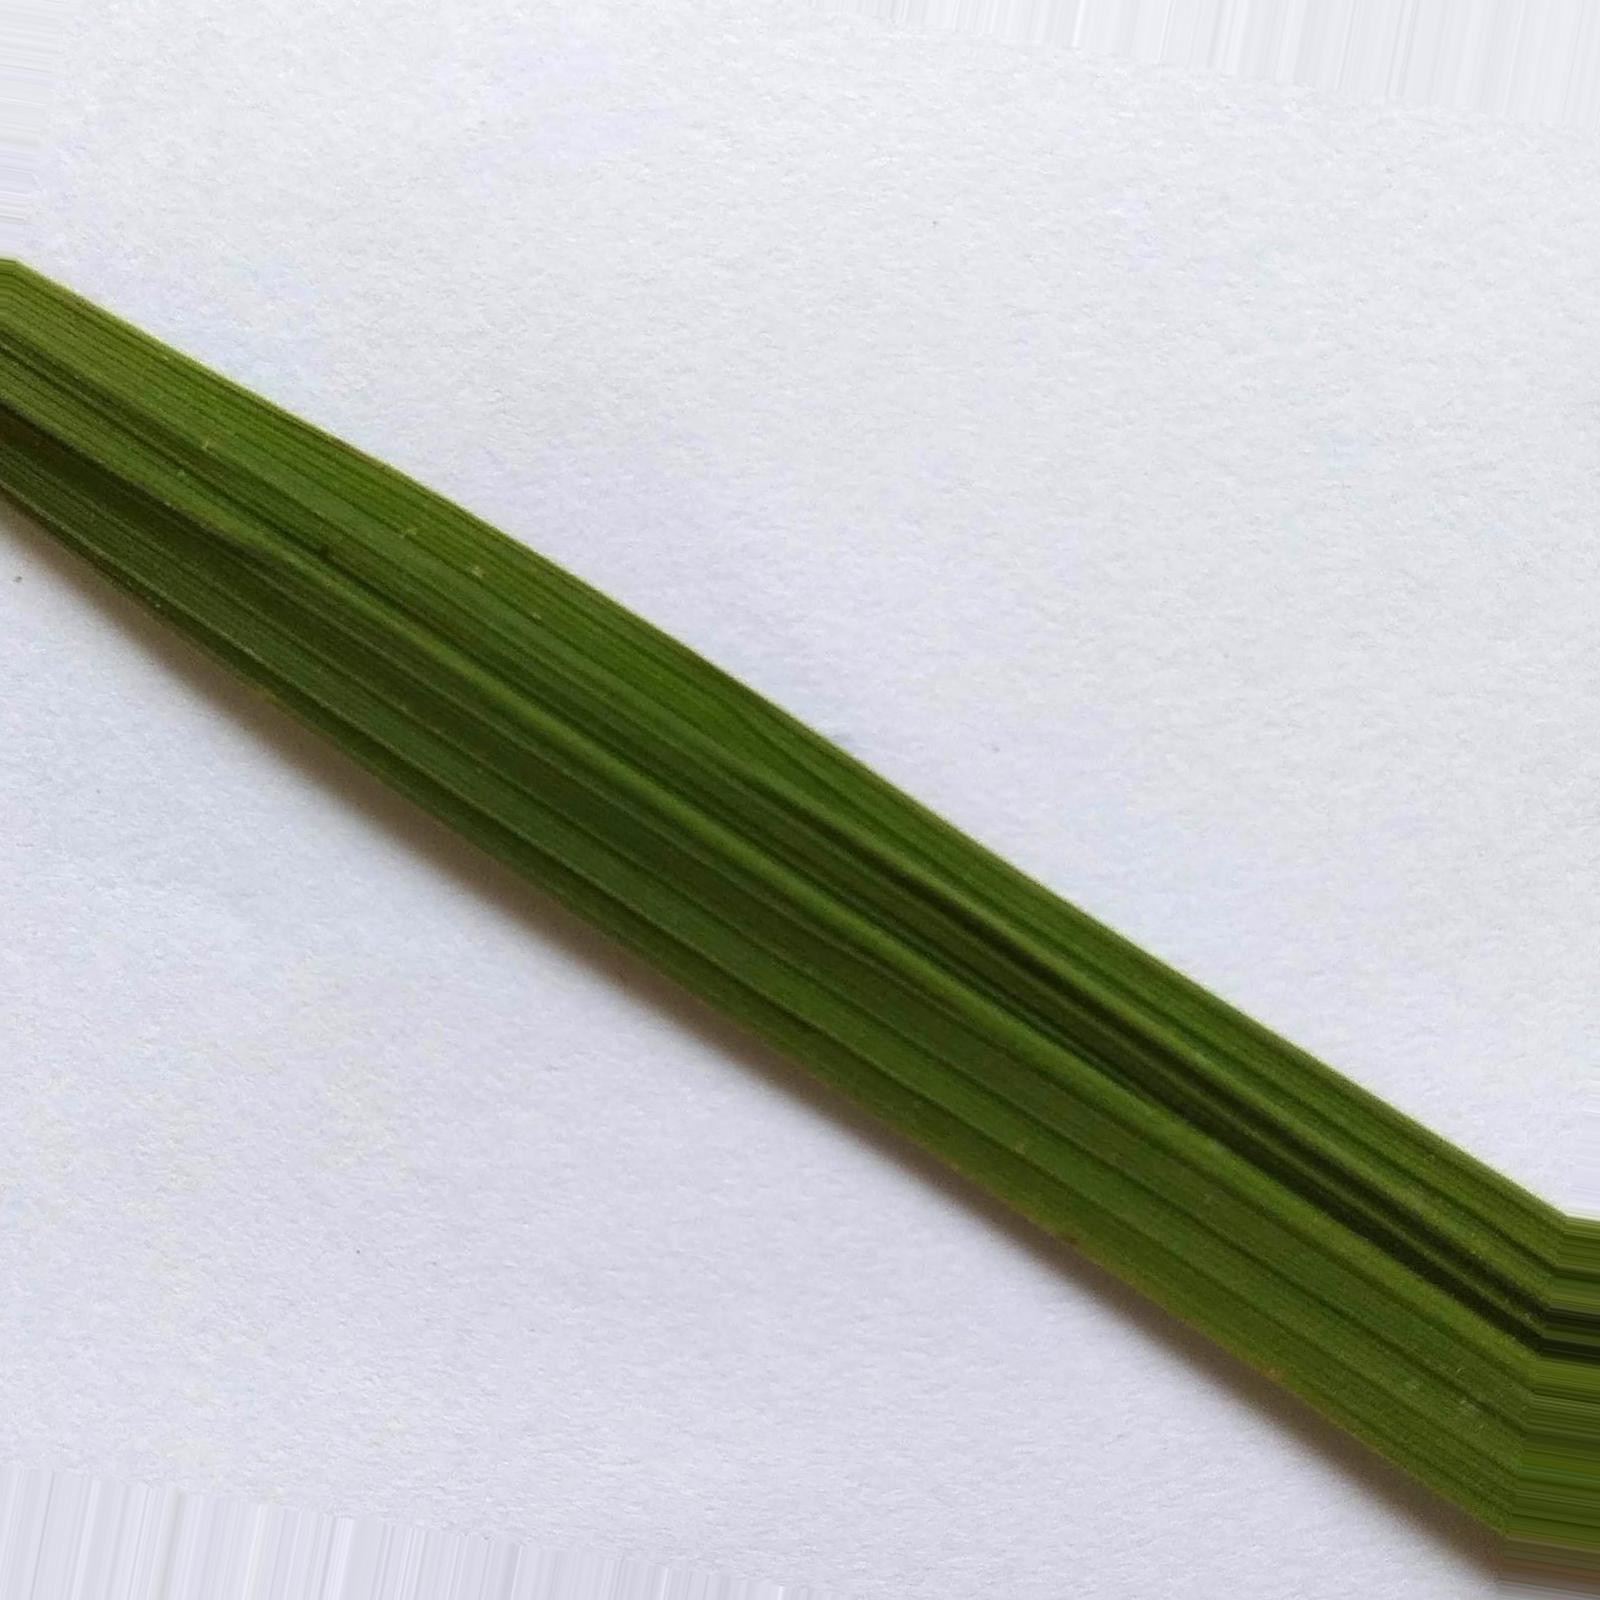
Nhãn: Healthy